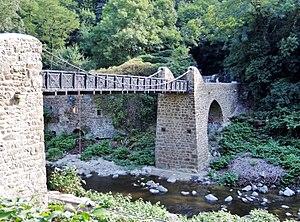
Vernosc pont Seguin
Vernosc-lès-Annonay est une commune française située dans le département de l'Ardèche, en région Auvergne-Rhône-Alpes.